France men's national basketball team

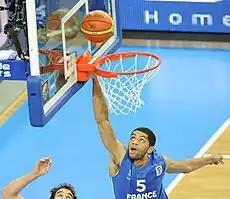
Nicolas Batum gave Team France much support to win silver at the EuroBasket 2011.

After a disappointing showing from France during the 2010 FIBA World Cup, where they were knocked out in the Round of 16, the team looked toward EuroBasket 2011 with high expectations after an impressive run in 2009. France was placed into Group B, with Latvia as their first opponent. France got off to a slow start to begin the game as they trailed after the first quarter 18–25. Although the team would step it up in the second quarter, to only trail 40–41 at halftime. In the second half, France demonstrated why they were one of the favourites heading into the tournament. As they finished off the game strong and pulled out the win 89–78, behind Tony Parker's game high (31 points and 7 assists). In their second match against Israel, France never faced any pressure, as they led throughout to an 68–85 victory. Standing with a record of (2–0), next up for France was a date with Dirk Nowitzki and Germany. Similar to their first match, France got off to another slow start where the team trailed after the first period. But they rallied back in the second quarter to take a 29–28 halftime lead. France exploded in the third quarter, which gave the national team an 18 point cushion heading into the fourth quarter. This deficit would prove too much to overcome for Germany, as France led by Tony Parker's 32 points on 55% shooting, and six assists moved to (3–0).